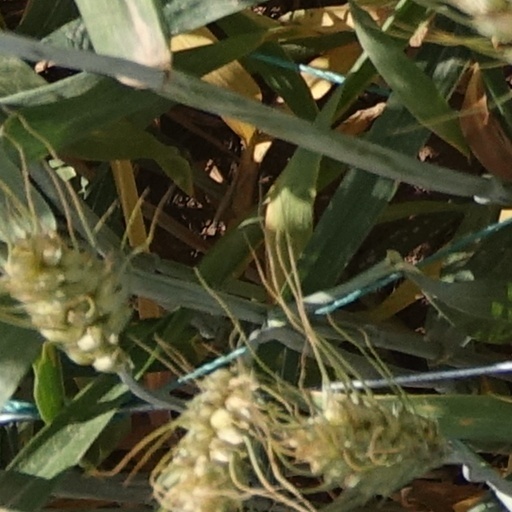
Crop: wheat